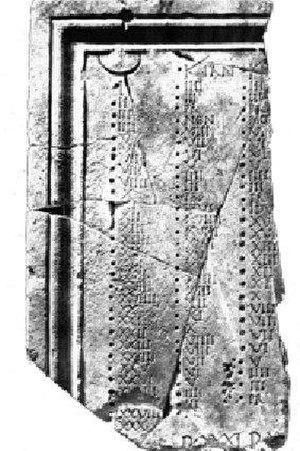
Maguelone, fragment en marbre d'un calendrier gallo-romain découvert entre 1970 et 1980. Un autre fragment a été découvert dans une tombe.